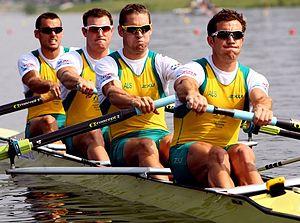
Matthew Ryan, né le 23 juin 1984 à Sydney, est un rameur d'aviron australien.
Cameron McKenzie-McHarg, né le 17 avril 1980 à Leongatha, est un rameur d'aviron australien.
Francis Hegerty, né le 22 septembre 1982 à Canberra, est un rameur d'aviron australien.